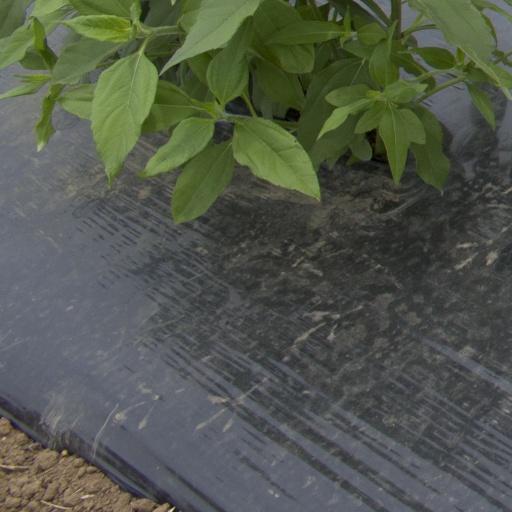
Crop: Jerusalem artichoke